Vel Phillips

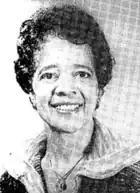
Phillips as secretary of state.

In 1953, Phillips ran for a seat on the school board of the Milwaukee Public Schools, and was the first black candidate to make it past the non-partisan citywide primary election, though she lost the runoff. Both she and her husband became active locally in the National Association for the Advancement of Colored People (NAACP) in support of a city redistricting referendum (there were at that time no black members of Milwaukee's Common Council). In 1955, Phillips legally changed her first name from Velvalea to Vel. In 1956, Phillips became the first woman and the first African-American member of the Common Council in Milwaukee; since Common Council members were called "Alderman," she was given the title "Madam Alderman" by local officials. She would remain the only woman and only black member of that body for many years to come. Phillips frequently participated in nonviolent civil rights protests against discrimination in housing, education, and employment during the 1960s. Phillips first proposed an ordinance in 1962 to outlaw housing discrimination. In 1968 the Milwaukee Common Council approved a desegregation law, only after a federal housing law was passed. She was arrested at a rally following the firebombing of an NAACP office, the only city official to be arrested during the "long hot summer" of 1967, bringing further national media attention to the city.